Burscough Priory Academy

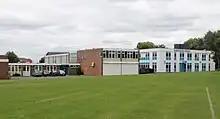
Burscough Priory Academy, pictured in 2013

The school's four buildings link to form a single school, split across two halves with a sheltered corridor providing an indoor connection between them.